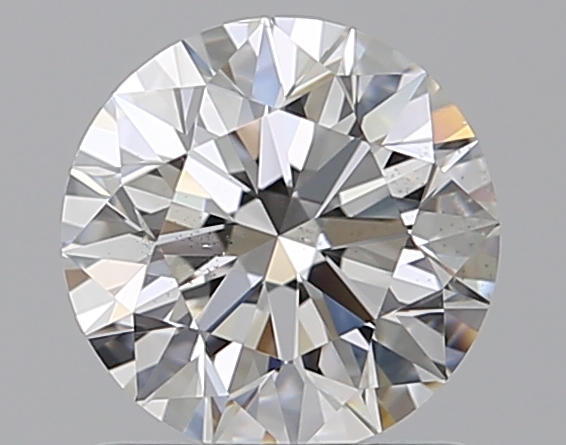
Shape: round
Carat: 1.01
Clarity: VS2
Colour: F
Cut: EX
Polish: EX
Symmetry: EX
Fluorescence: N
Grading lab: GIA
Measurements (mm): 6.35 x 6.39 x 4